Empire II: Interstellar Sharks

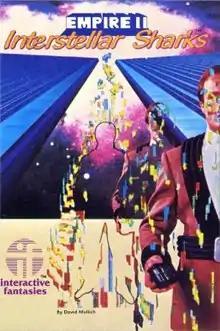

Empire II: Interstellar Sharks is a 1982 video game for the Apple II published by Edu-Ware. It is the second game in the "Empire" trilogy, preceded by "" (1981) and followed by "" (1983).